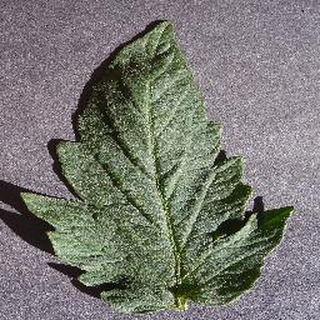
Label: healthy_tomato